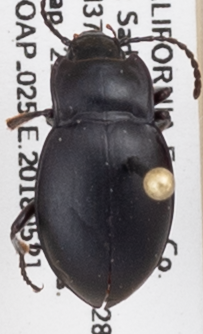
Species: Metrius contractus
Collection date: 2018-05-21
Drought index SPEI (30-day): -0.932
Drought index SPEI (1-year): -0.376
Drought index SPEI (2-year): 0.8